Republic of the Congo

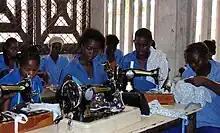
Women learning to sew, Brazzaville

It is divided into 15 departments since the adoption of the corresponding laws in October 2024. Departments are divided into communes and districts.